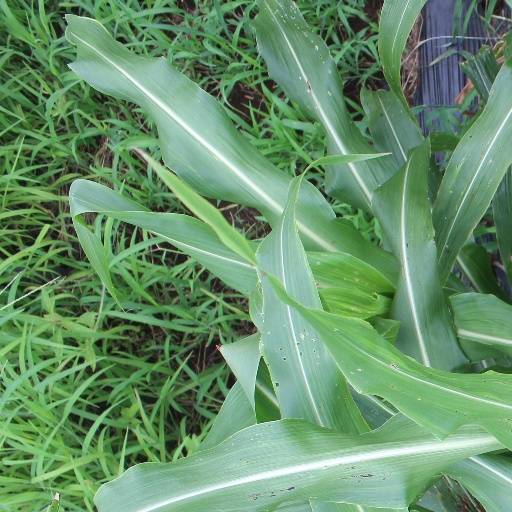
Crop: sorghum